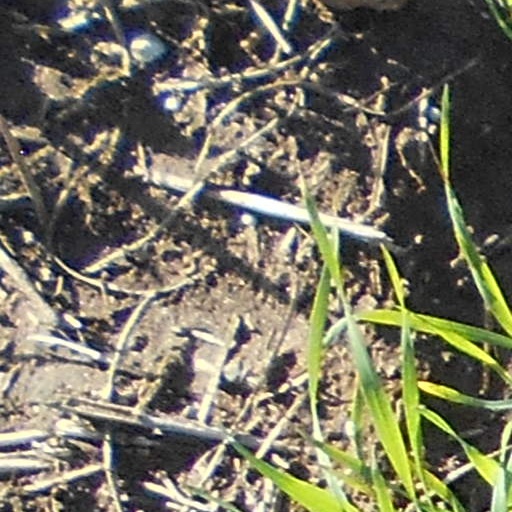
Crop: wheat